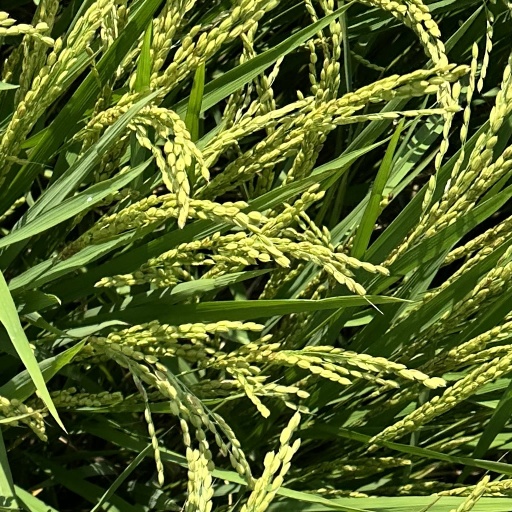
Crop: rice